Self-checkout

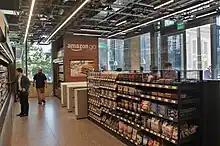
Cameras and sensors in the ceiling at this Amazon Go cashierless store track customers' choices and charge customers automatically via a mobile app.

Cashierless stores use cameras throughout the entire store. Customers either pay the bill on the way out, or register a smartphone on the way in so they can just walk out with their selected items.